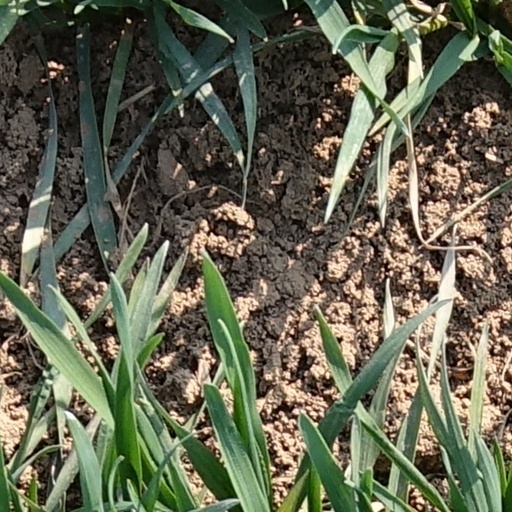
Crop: wheat